Avro Tutor

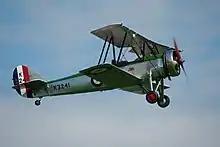
The Shuttleworth Collection's Avro Tutor" K3215/G-AHSA"

G-AHSA was used for communication duties during the Second World War, struck off December 1946 and purchased by Wing Commander Heywood. After suffering engine failure in the early stages of the filming of "Reach for the Sky", it was purchased by the Shuttleworth Collection and restored to flying condition.